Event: Nepal Earthquake
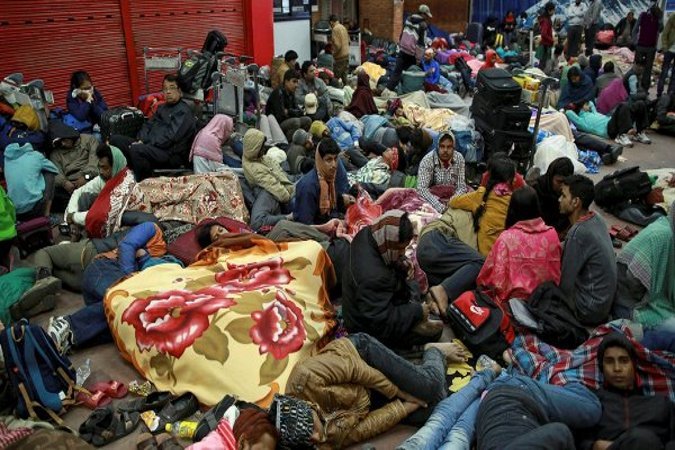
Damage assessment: no_damage